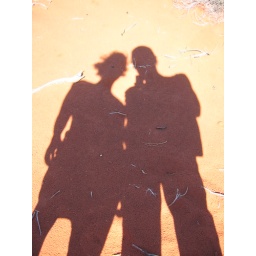
Shadows on the red sand near Uluru